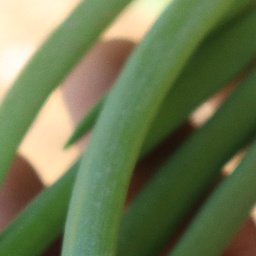
Label: healthy